Beat the Drum

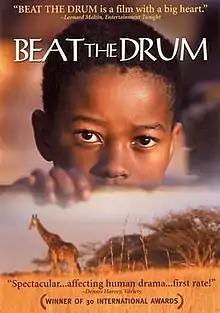
DVD cover

Beat the Drum, written and produced by W. David McBrayer and directed by David Hickson, is a South African film starring Clive Scott and Owen Sejake.